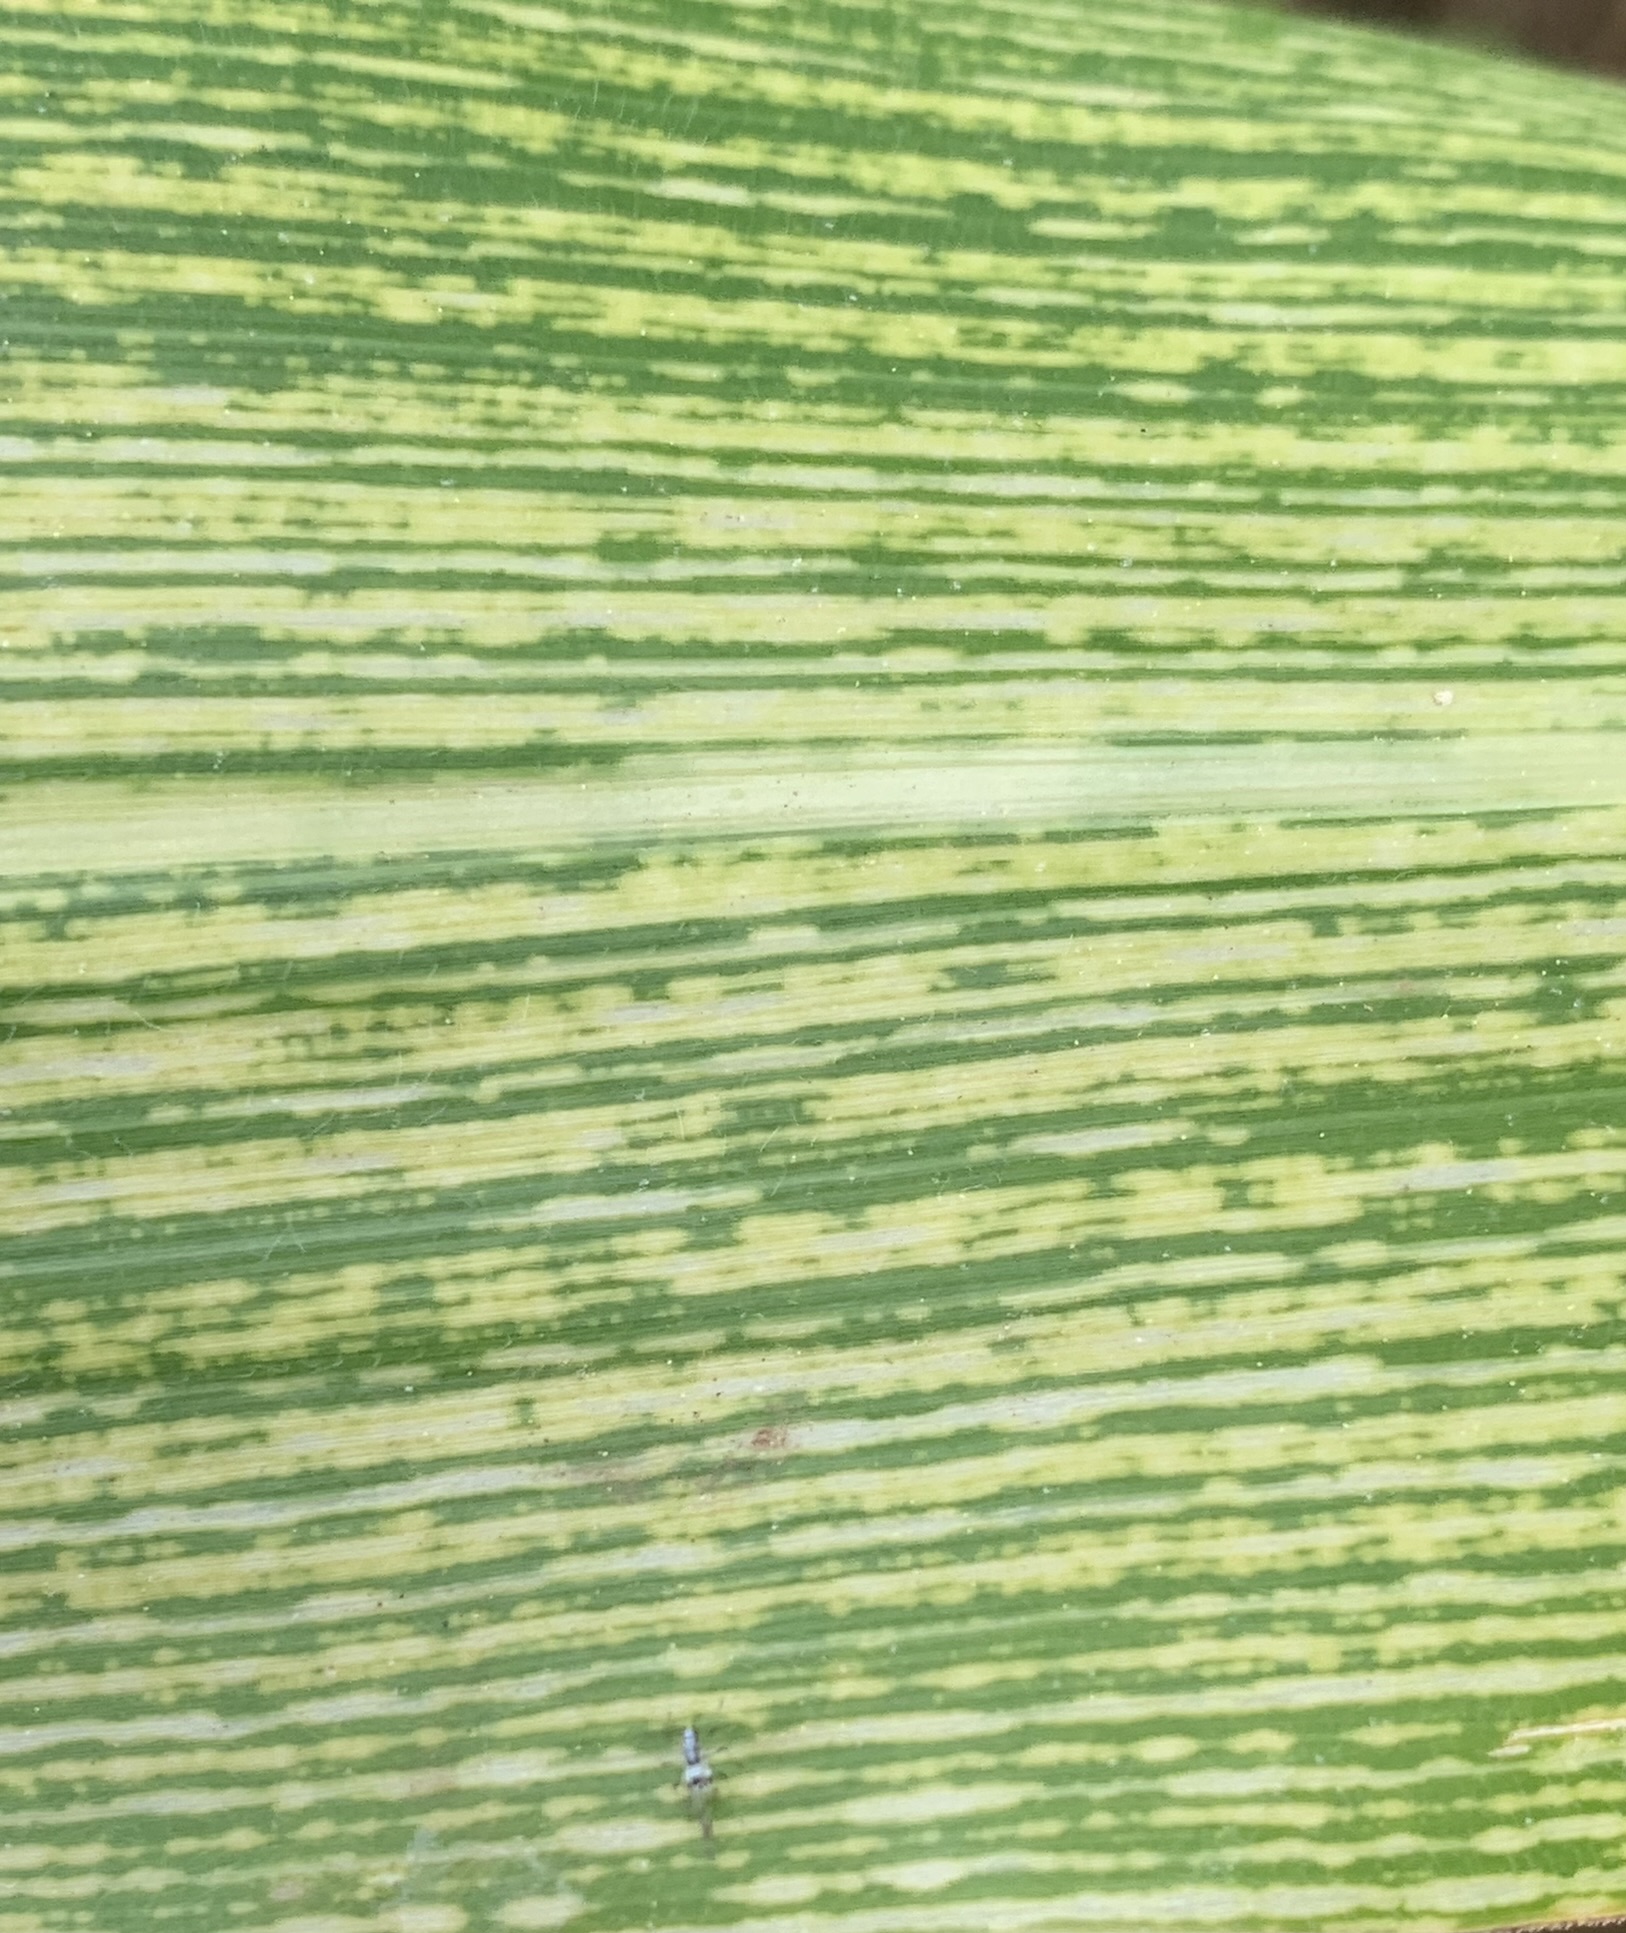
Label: MSV